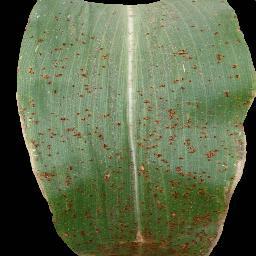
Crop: corn
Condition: (maize)_common_rust